British Rail Class 483

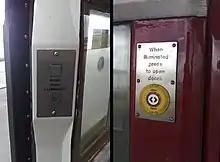
Interior (left) and exterior (right) door open/close buttons retro-fitted to the BR Class 483 units.

As well as cosmetic and structural work, significant electrical works were required both to replace dilapidated wiring, and to allow the trains to work from the line's third rail electrical supply.